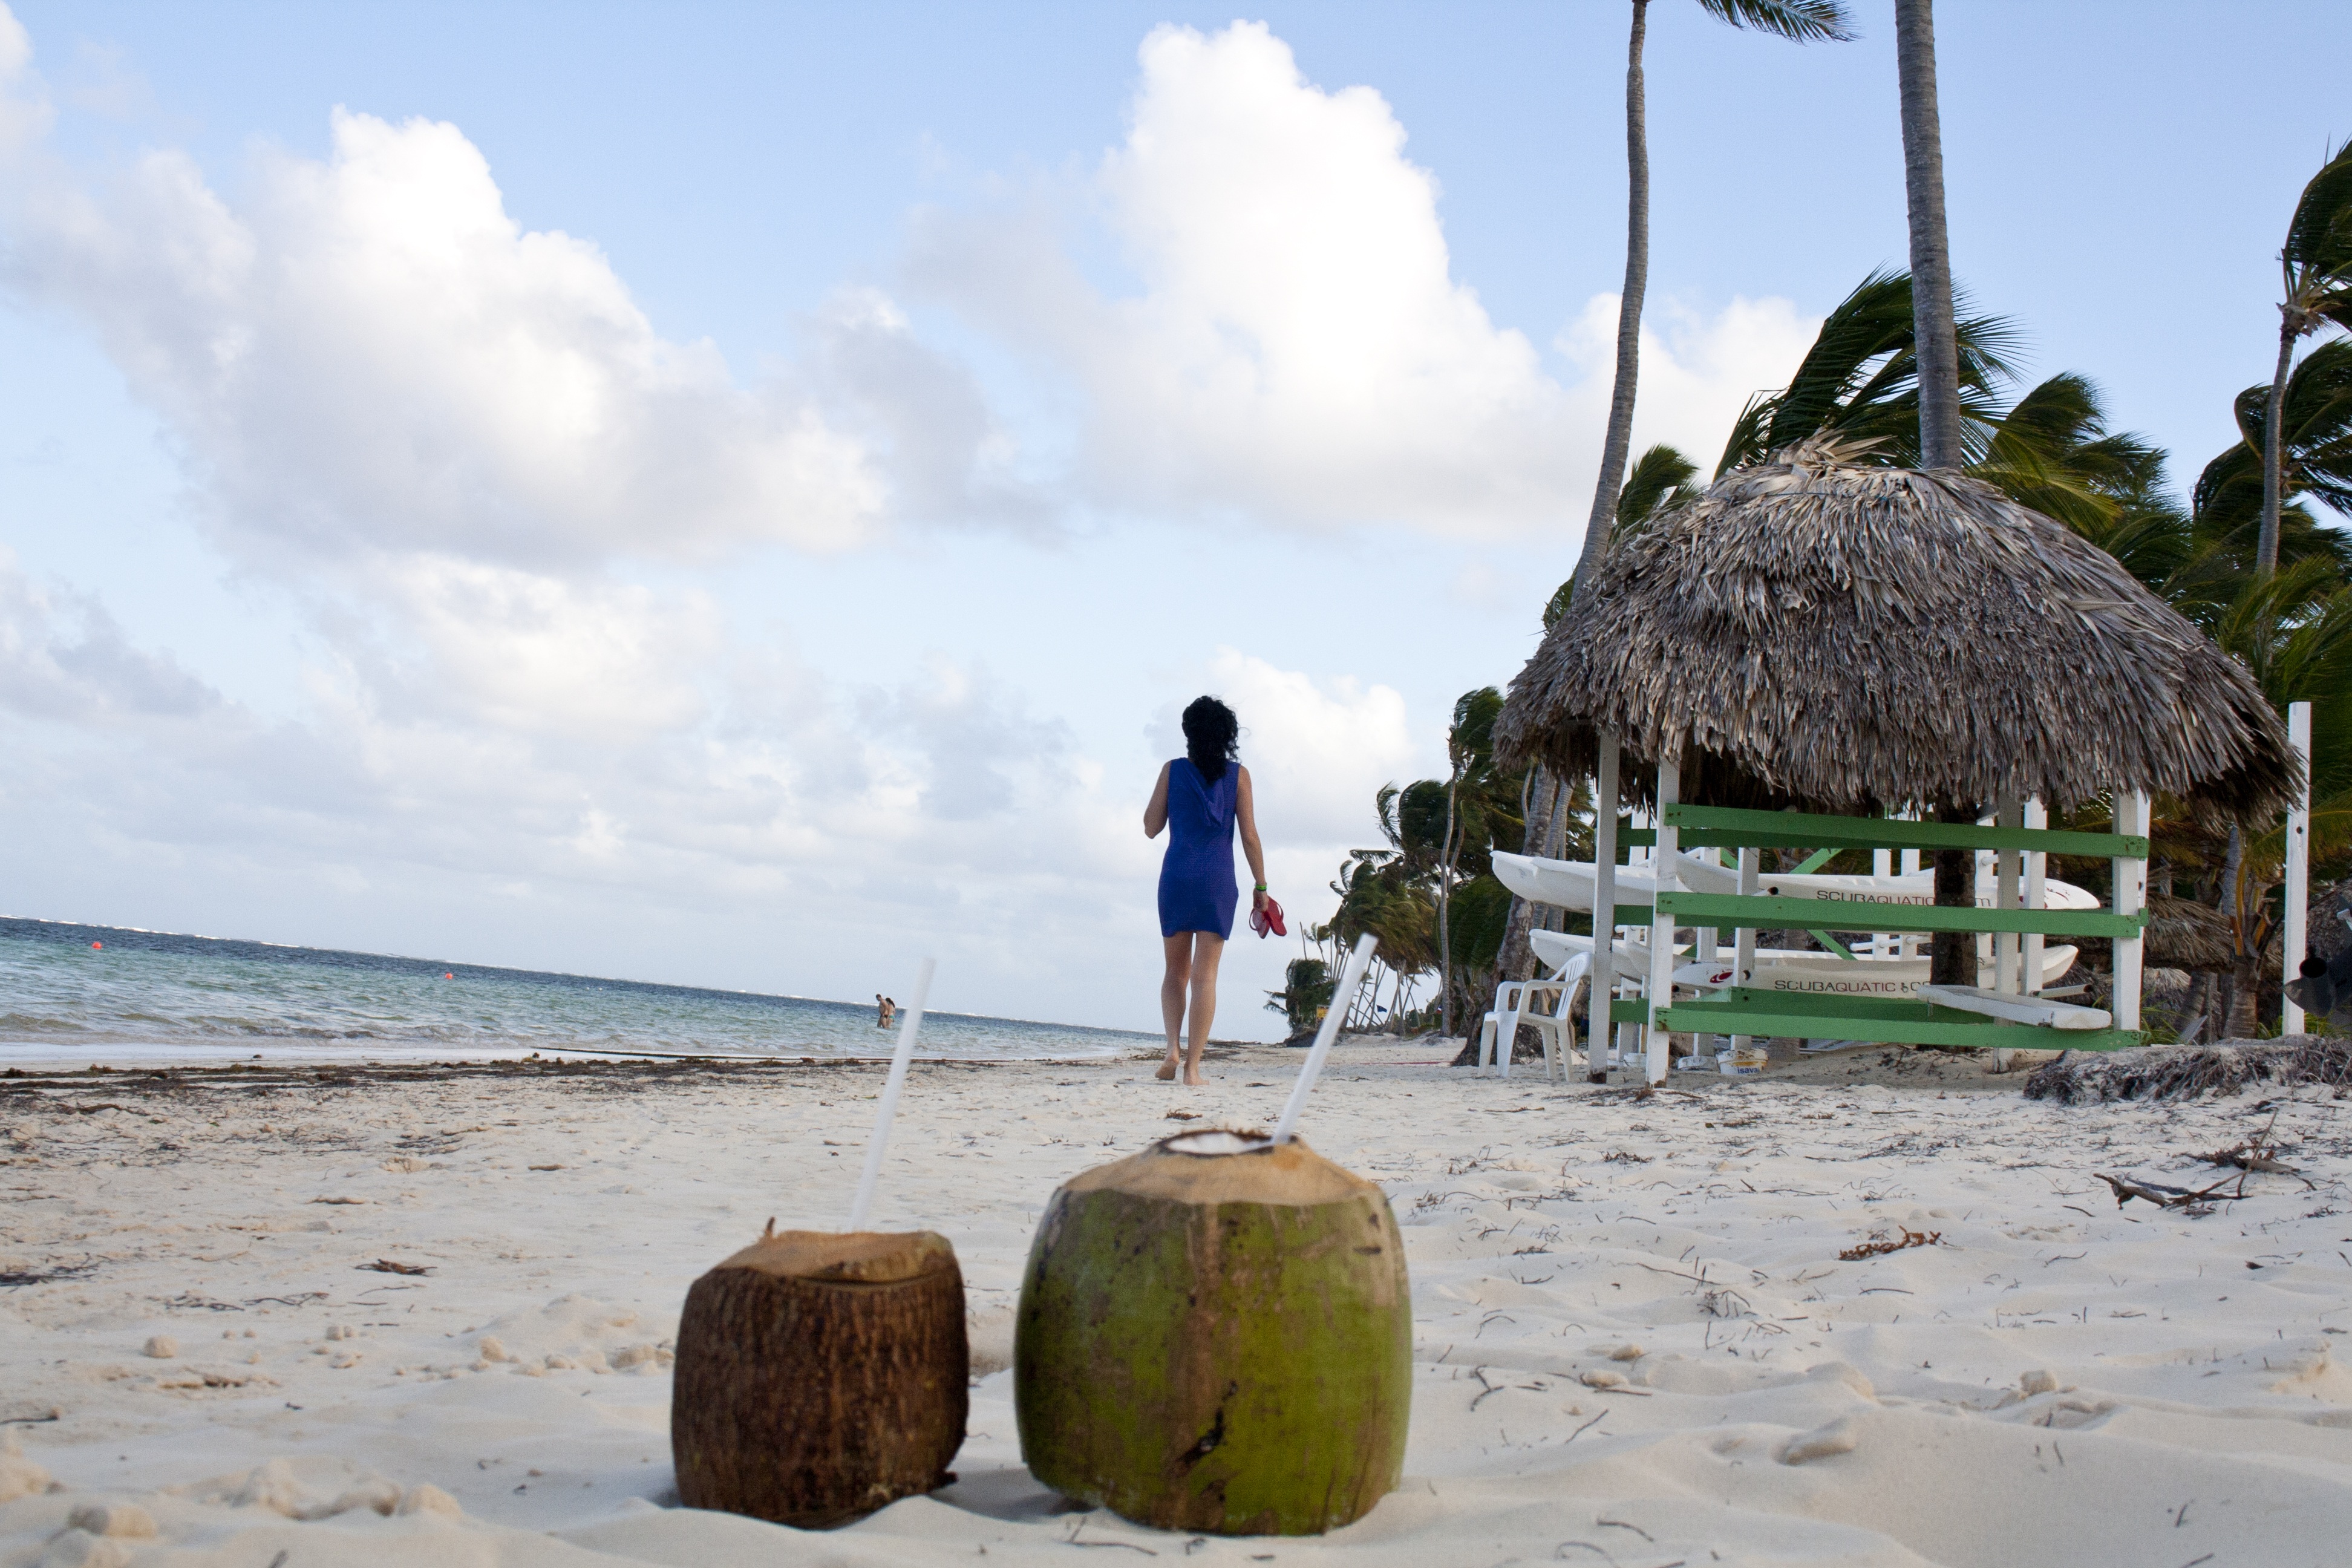
beach, sea, coast, water, sand, ocean, girl, woman, shore, summer, vacation, travel, tropical, island, romantic, tourism, body of water, coconut, tropic, resort, dominican, punta, cana, caribbean, exotic, arecales